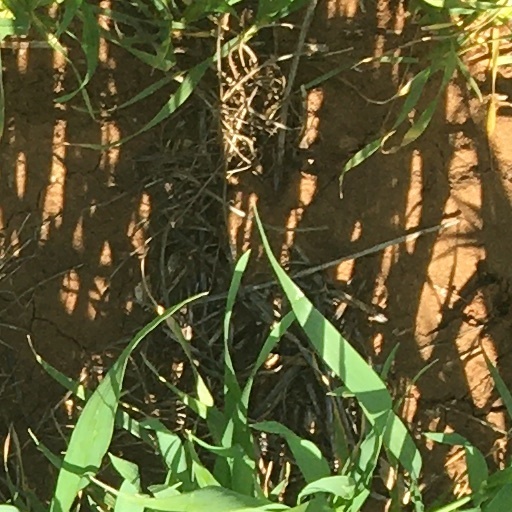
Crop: wheat